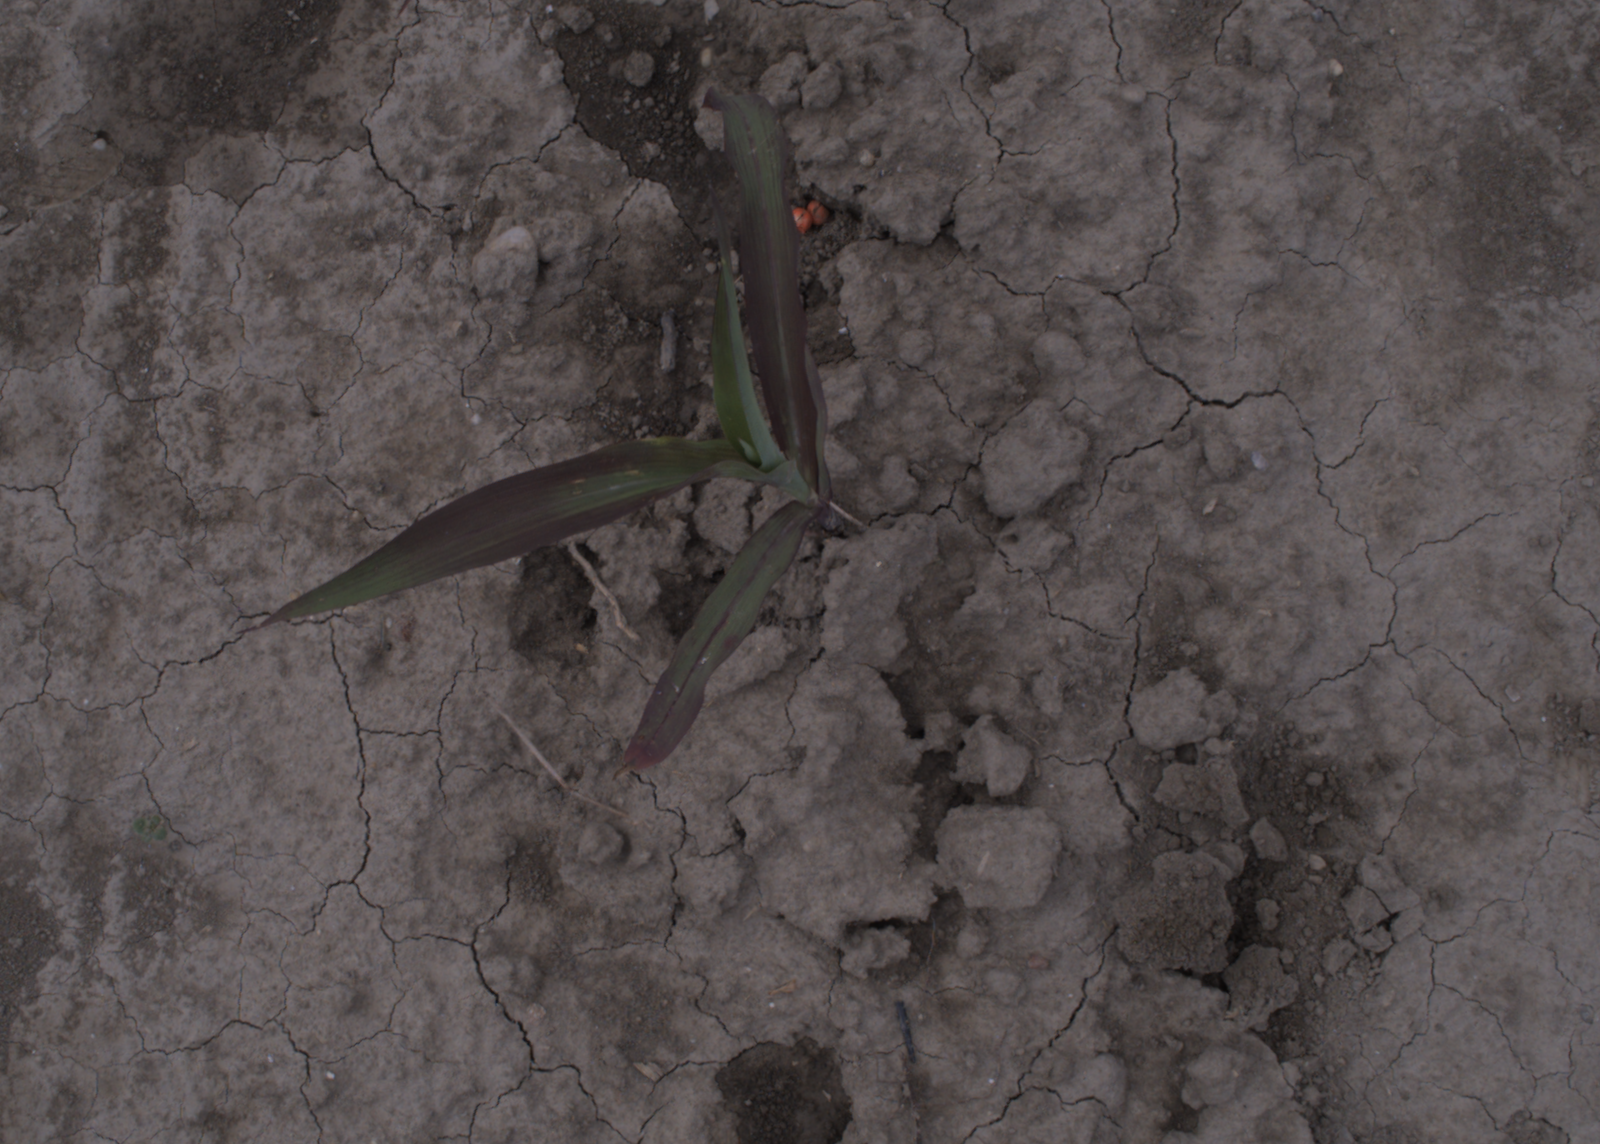
Capture date: 24.08.2020 10:42:17
Weather: mixed
Wind: medium
Seeding date: 21.07.2020
Plant canopy height (mm): 910